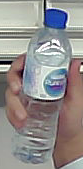
Product: nestle_water